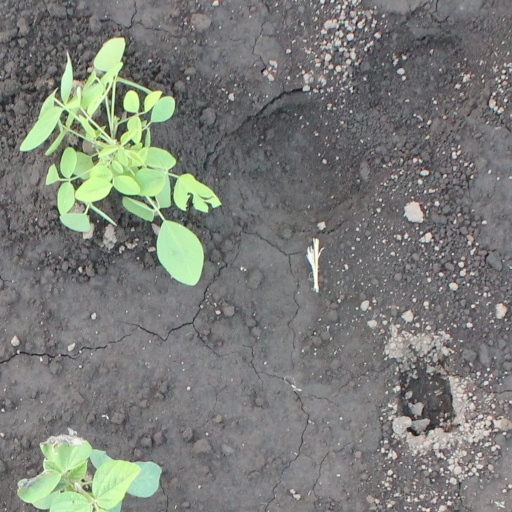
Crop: soybean